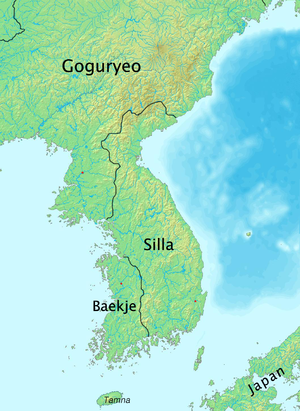
Silla (koreansk stat)
Sillas beliggenhed.
Silla var et af de tre kongeriger i Korea, og en af verdens længste vedvarende dynastier. Selv om det blev grundlagt af kong Park Hyeokgeose, blev dynastiet regeret af Gyeongju Kim klan i det fleste af sin 992-årige historie. Det begyndte som et høvdingedømme i Samhan-forbundet, på et tidspunkt allieret med Kina, men Silla erobrede til sidst de to andre riger, Baekje i 660 og Goguryeo i 668. Derefter omfattede det Forenede Silla eller Sene Silla, som det ofte kaldes, det meste af den koreanske halvø, mens den nordlige del genopstod som Balhae, en efterfølger-stat til Goguryeo. Efter næsten 1000 års styre blev Silla opsplittet i de senere tre kongedømmer, Silla, Hubaekje, og Taebong, mens magten overgik til dets efterfølgerdynasti Goryeo i 935.